Crimes against humanity

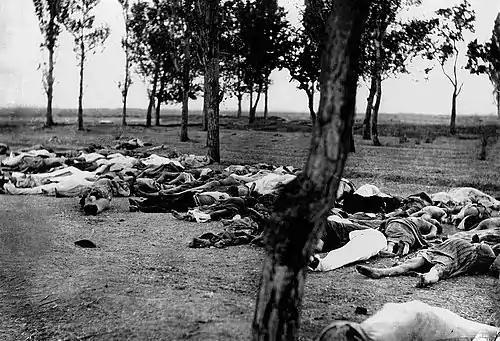
In 1915, the Armenian genocide (pictured) was officially condemned as a "crime against humanity" by Russia, France, and the United Kingdom.

Crimes against humanity are certain serious crimes committed as part of a large-scale attack against civilians. Unlike war crimes, crimes against humanity can be committed during both peace and war and against a state's own nationals as well as foreign nationals. Together with war crimes, genocide, and the crime of aggression, crimes against humanity are one of the core crimes of international criminal law and, like other crimes against international law, have no temporal or jurisdictional limitations on prosecution (where universal jurisdiction is recognized).